Pacific Grove, California

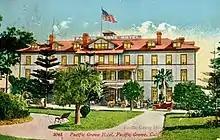
El Carmelo Hotel, built in 1887, was Pacific Grove's first hotel.

It is notable that not only was the Point Alones fishing village the oldest and longest running fishing village on the West Coast, but also had just as many women as men living there. Even through the years of the national Chinese Exclusion Act there were many positive interactions with the summer Methodist Camp, later to be the town of Pacific Grove. The Methodist women taught English at the village and no doubt fish would have been purchased. Also, a lighted boat parade originally put on by the Chinese fishermen at the closing of the Methodist summer camp was a tradition which continued until a few years ago.